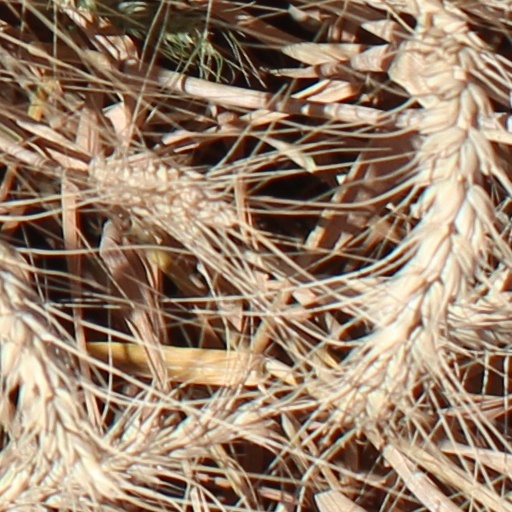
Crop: wheat